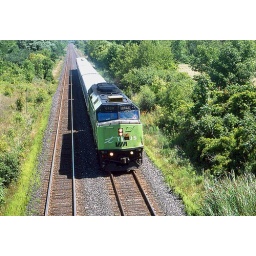
A green telus unit passes lots of green trees near Newtonville Ontario